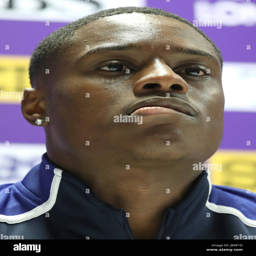
person , during the press conference ahead